Spirit Racing

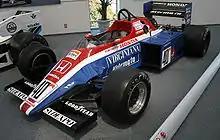
Spirit's first Formula One chassis, the 201C.

Spirit decided to continue in 1984 with Hart turbocharged engines. Initially twice world champion Emerson Fittipaldi and moneyed Italian Fulvio Ballabio were slated to drive. However Fittipaldi left to find a drive in Indy car racing after finding the machine uncompetitive and Ballabio was refused a Super Licence. Instead Mauro Baldi found funds and was nominated as the team's sole driver, Johansson being released as he could not find the funding to continue. The 101 was a neat but underpowered car and Baldi struggled to move away from the rear of the grid. Jean-Louis Schlesser had planned to take over from the third race before the threat of litigation from RAM (still owed money by the Frenchman) saw Baldi stay until Huub Rothengatter took over. When the Dutchman's money ran out Baldi found enough funds to complete the season. The team's best result was 8th place, scored by Baldi on three occasions and Rothengatter once.